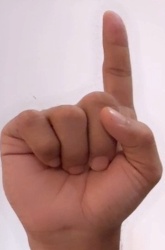
ASL sign: 1